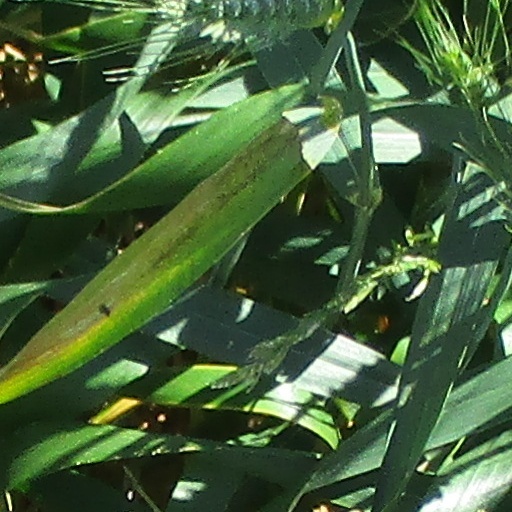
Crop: wheat